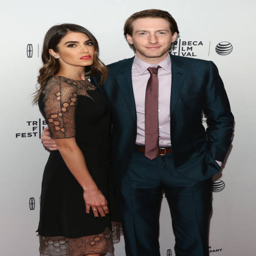
actors attends the premiere during festival .